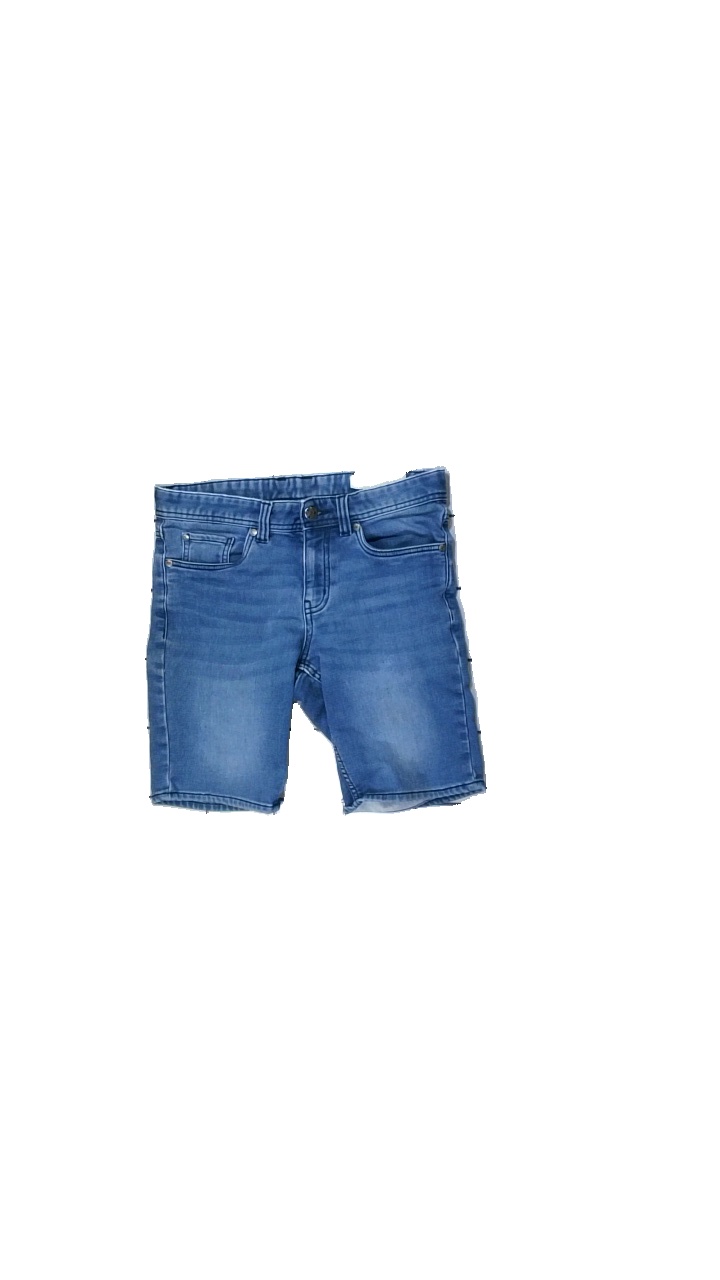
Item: Shorts (Men)
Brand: Missing
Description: Blue jean shorts
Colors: Blue
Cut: Regular
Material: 86% Cotton 14% Cont?
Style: Denim
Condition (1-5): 2
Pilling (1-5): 5
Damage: stain
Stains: Minor
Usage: Export
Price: <50